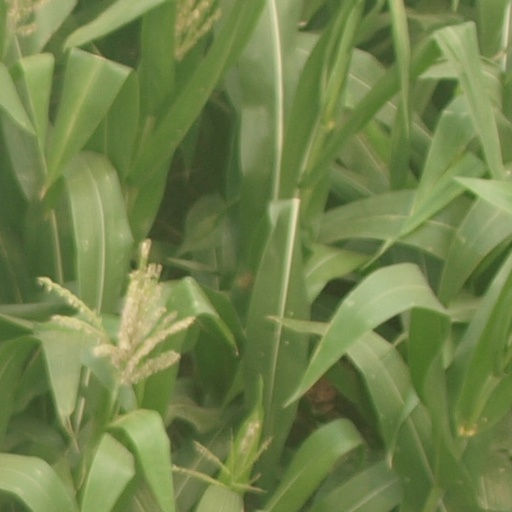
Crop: maize; corn